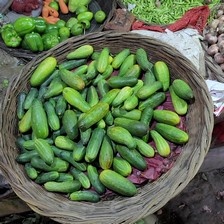
Label: cucumber